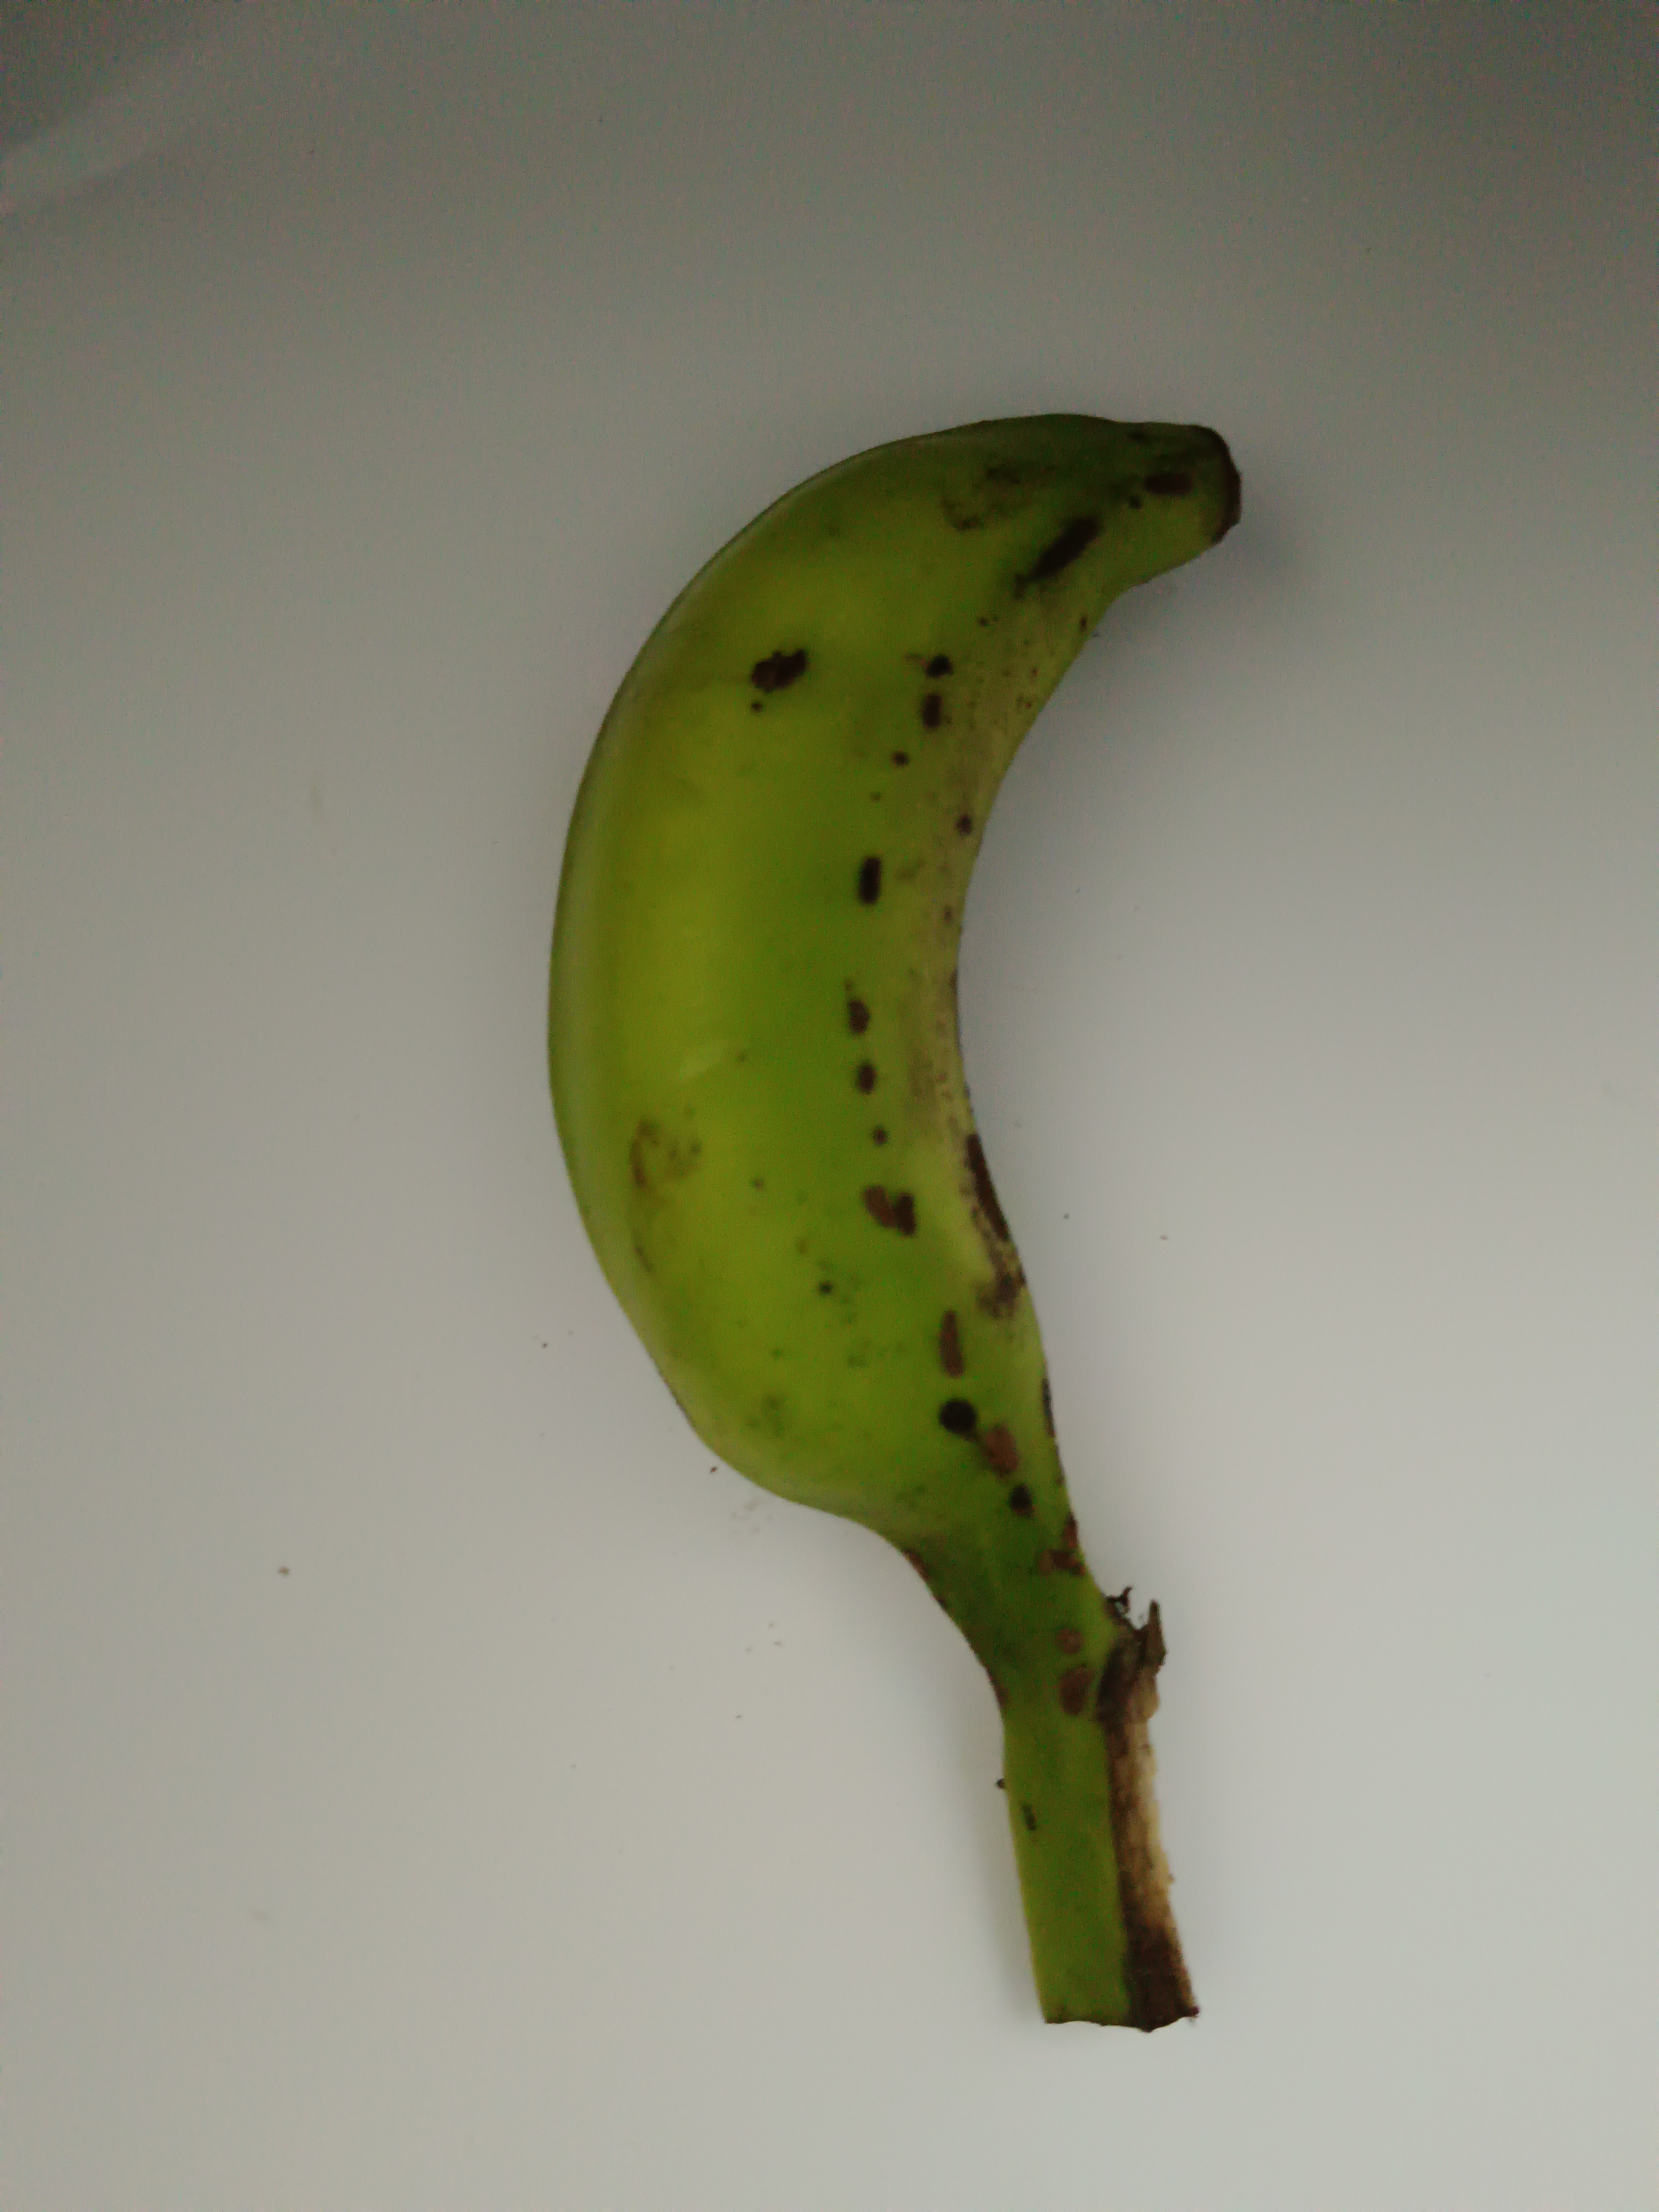
Banana variety: Shobri